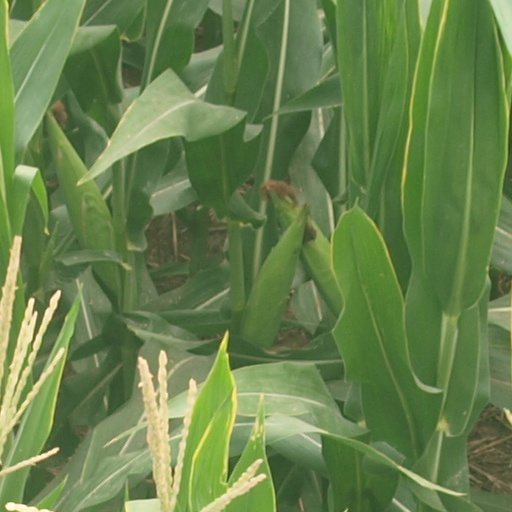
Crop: maize; corn